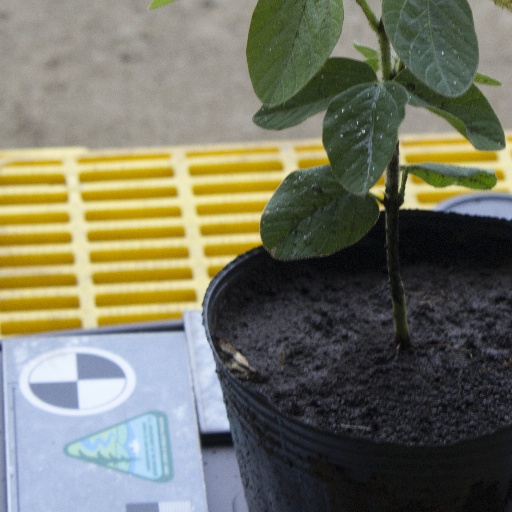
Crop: soybean